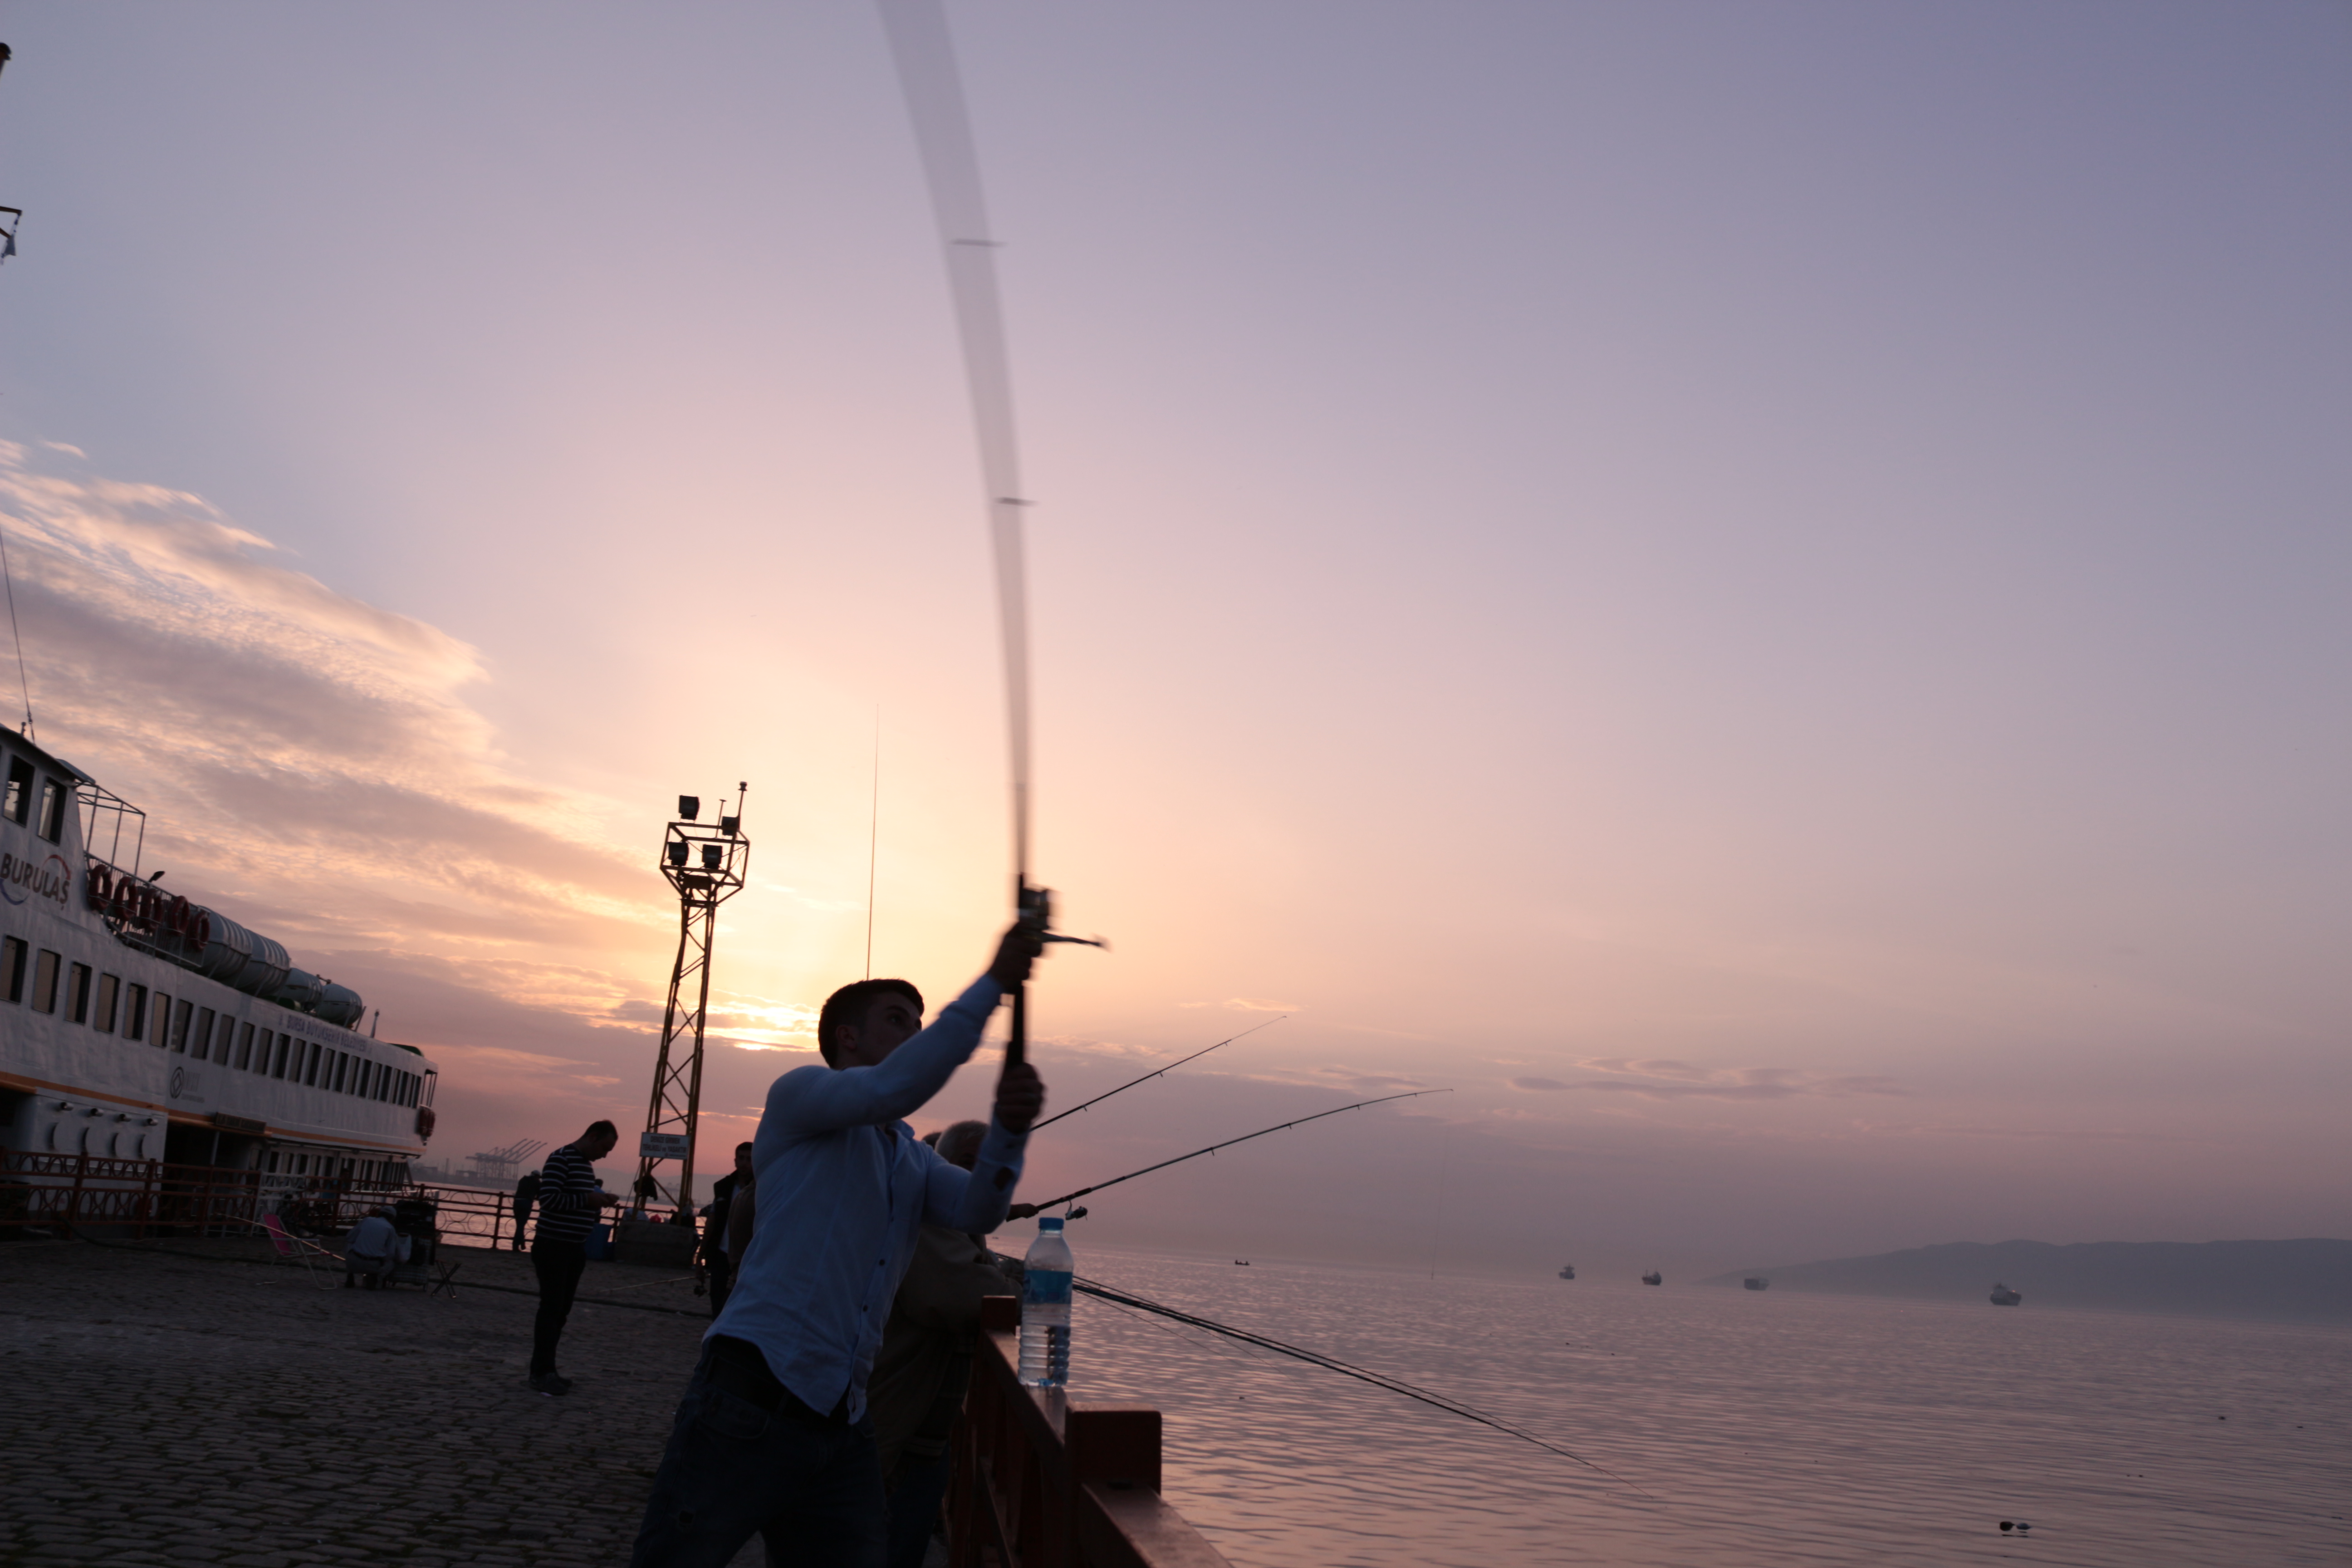
fishing, guy, sea, sunset, sky, horizon, sunrise, water, ocean, evening, calm, morning, vacation, cloud, shore, dusk, recreation, beach, sun, sunlight, fishing rod, dawn, coast